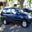
Label: automobile